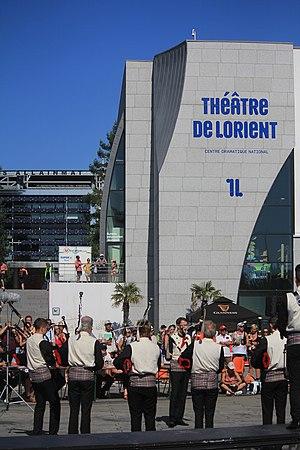
Bagad An Eor Du, lors du Championnat national des bagadoù de 4ème catégorie, organisé dans le cadre du festival interceltique de Lorient 2018.
La 48ᵉ édition du Festival interceltique de Lorient, qui se déroule du 3 au 12 août 2018 à Lorient, est un festival réunissant plusieurs nations celtes. Le Pays de Galles est la nation invitée, pour la troisième fois de l'histoire du festival, et celui-ci voit la venue du Premier ministre du pays de Galles Carwyn Jones.